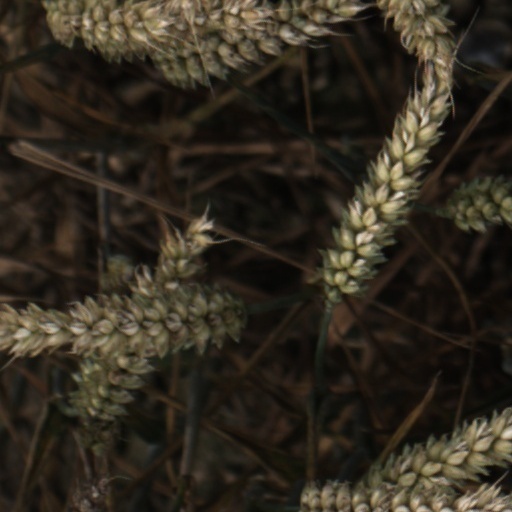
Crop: wheat